Duke Ferdinand of Brunswick-Wolfenbüttel

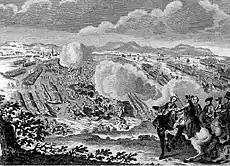
Ferdinand's best known victory the Battle of Minden (1759).

He found this army dejected by a reverse and a capitulation, yet within a week of his taking up the command, he assumed the offensive, and thus began the career of victory which made his reputation as a soldier. He tried to raise Hanoverian support for the war effort by highlighting various atrocities committed by French troops during their occupation. By Spring 1758 he had driven the French out of Hanover and back across the River Rhine which gave him a reputation in Britain as a talented General, and helped boost support for British involvement in the German war. From June 1758, following the Capture of Emden, British troops arrived on the continent and directly added to Ferdinand's forces. The number of British troops was increased throughout the war.